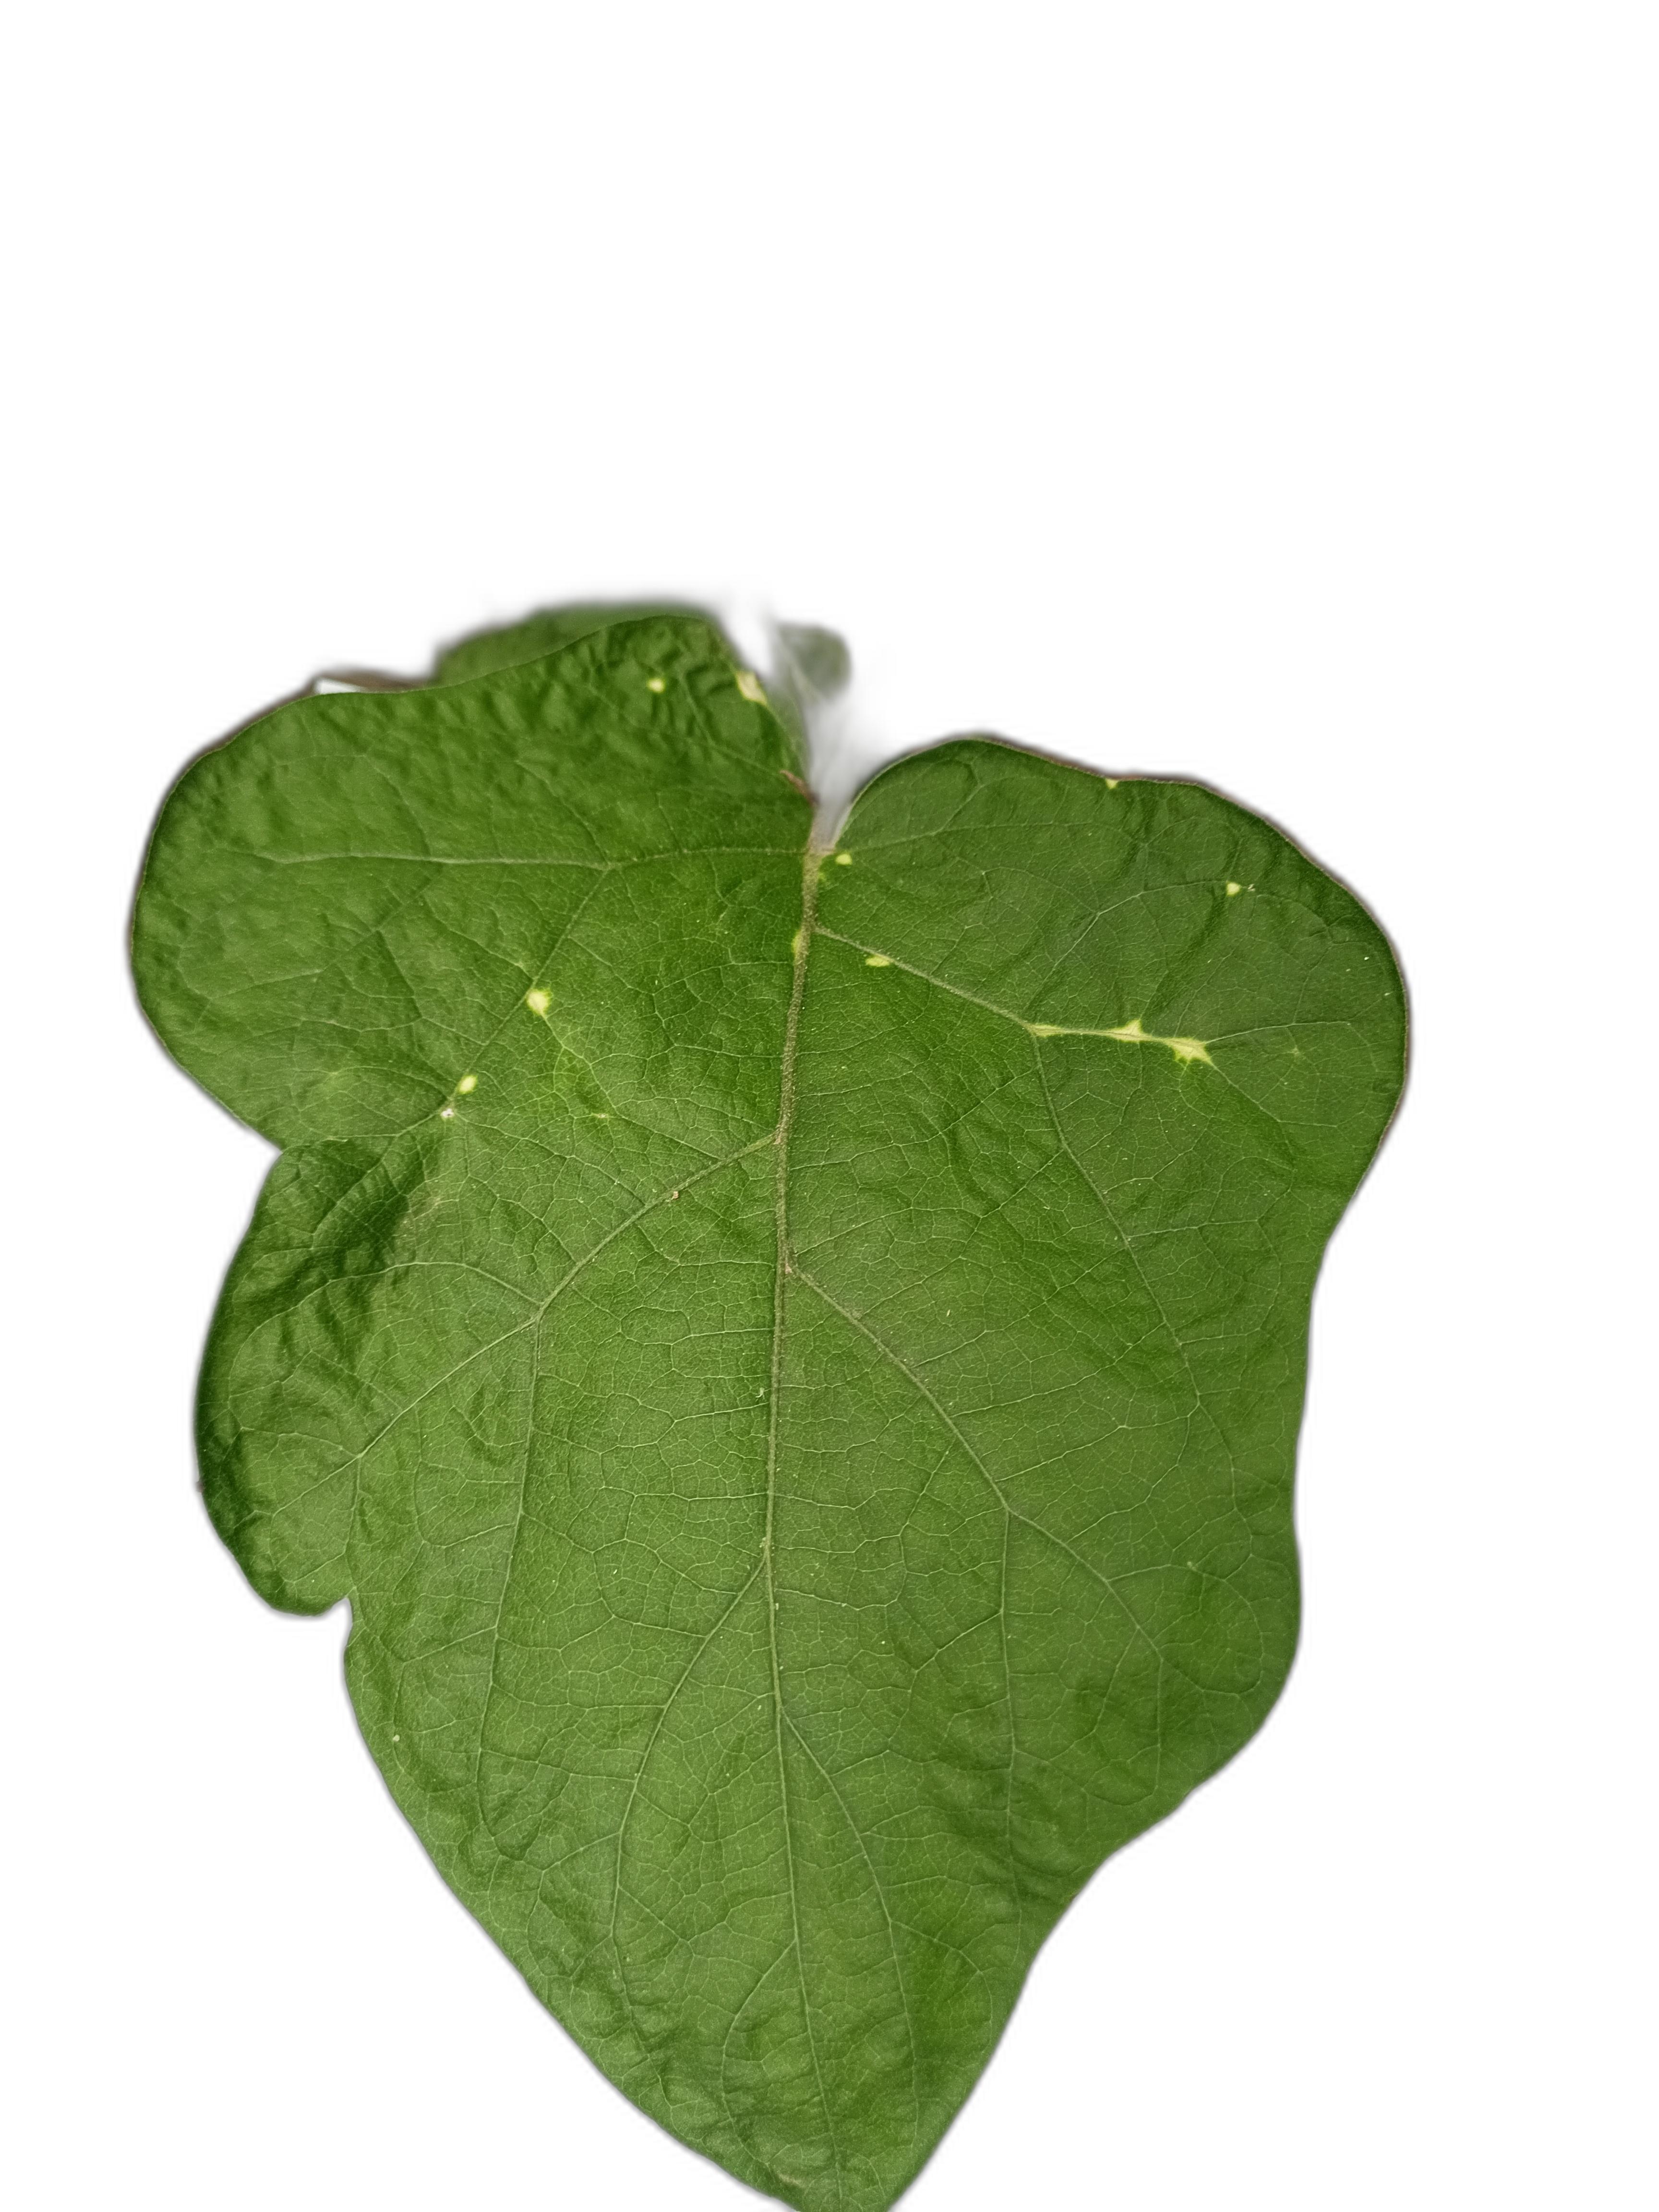
Label: Insect Pest Disease